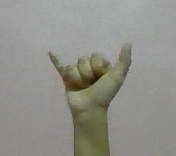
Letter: ya